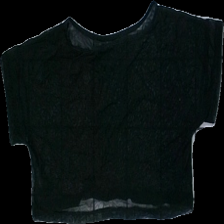
View: back
Type: Top
Category: Ladies
Brand: Not in the list
Colors: Black
Material: 100% nylon
Pattern: Transparent
Cut: C-collar
Season: All
Price range: <50
Recommended usage: Reuse
Description: genomskinlig top
Comment: märke och storlek saknas